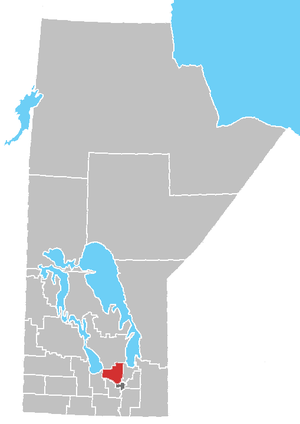
La division Nᵒ 14 est une des divisions de recensement du Manitoba.